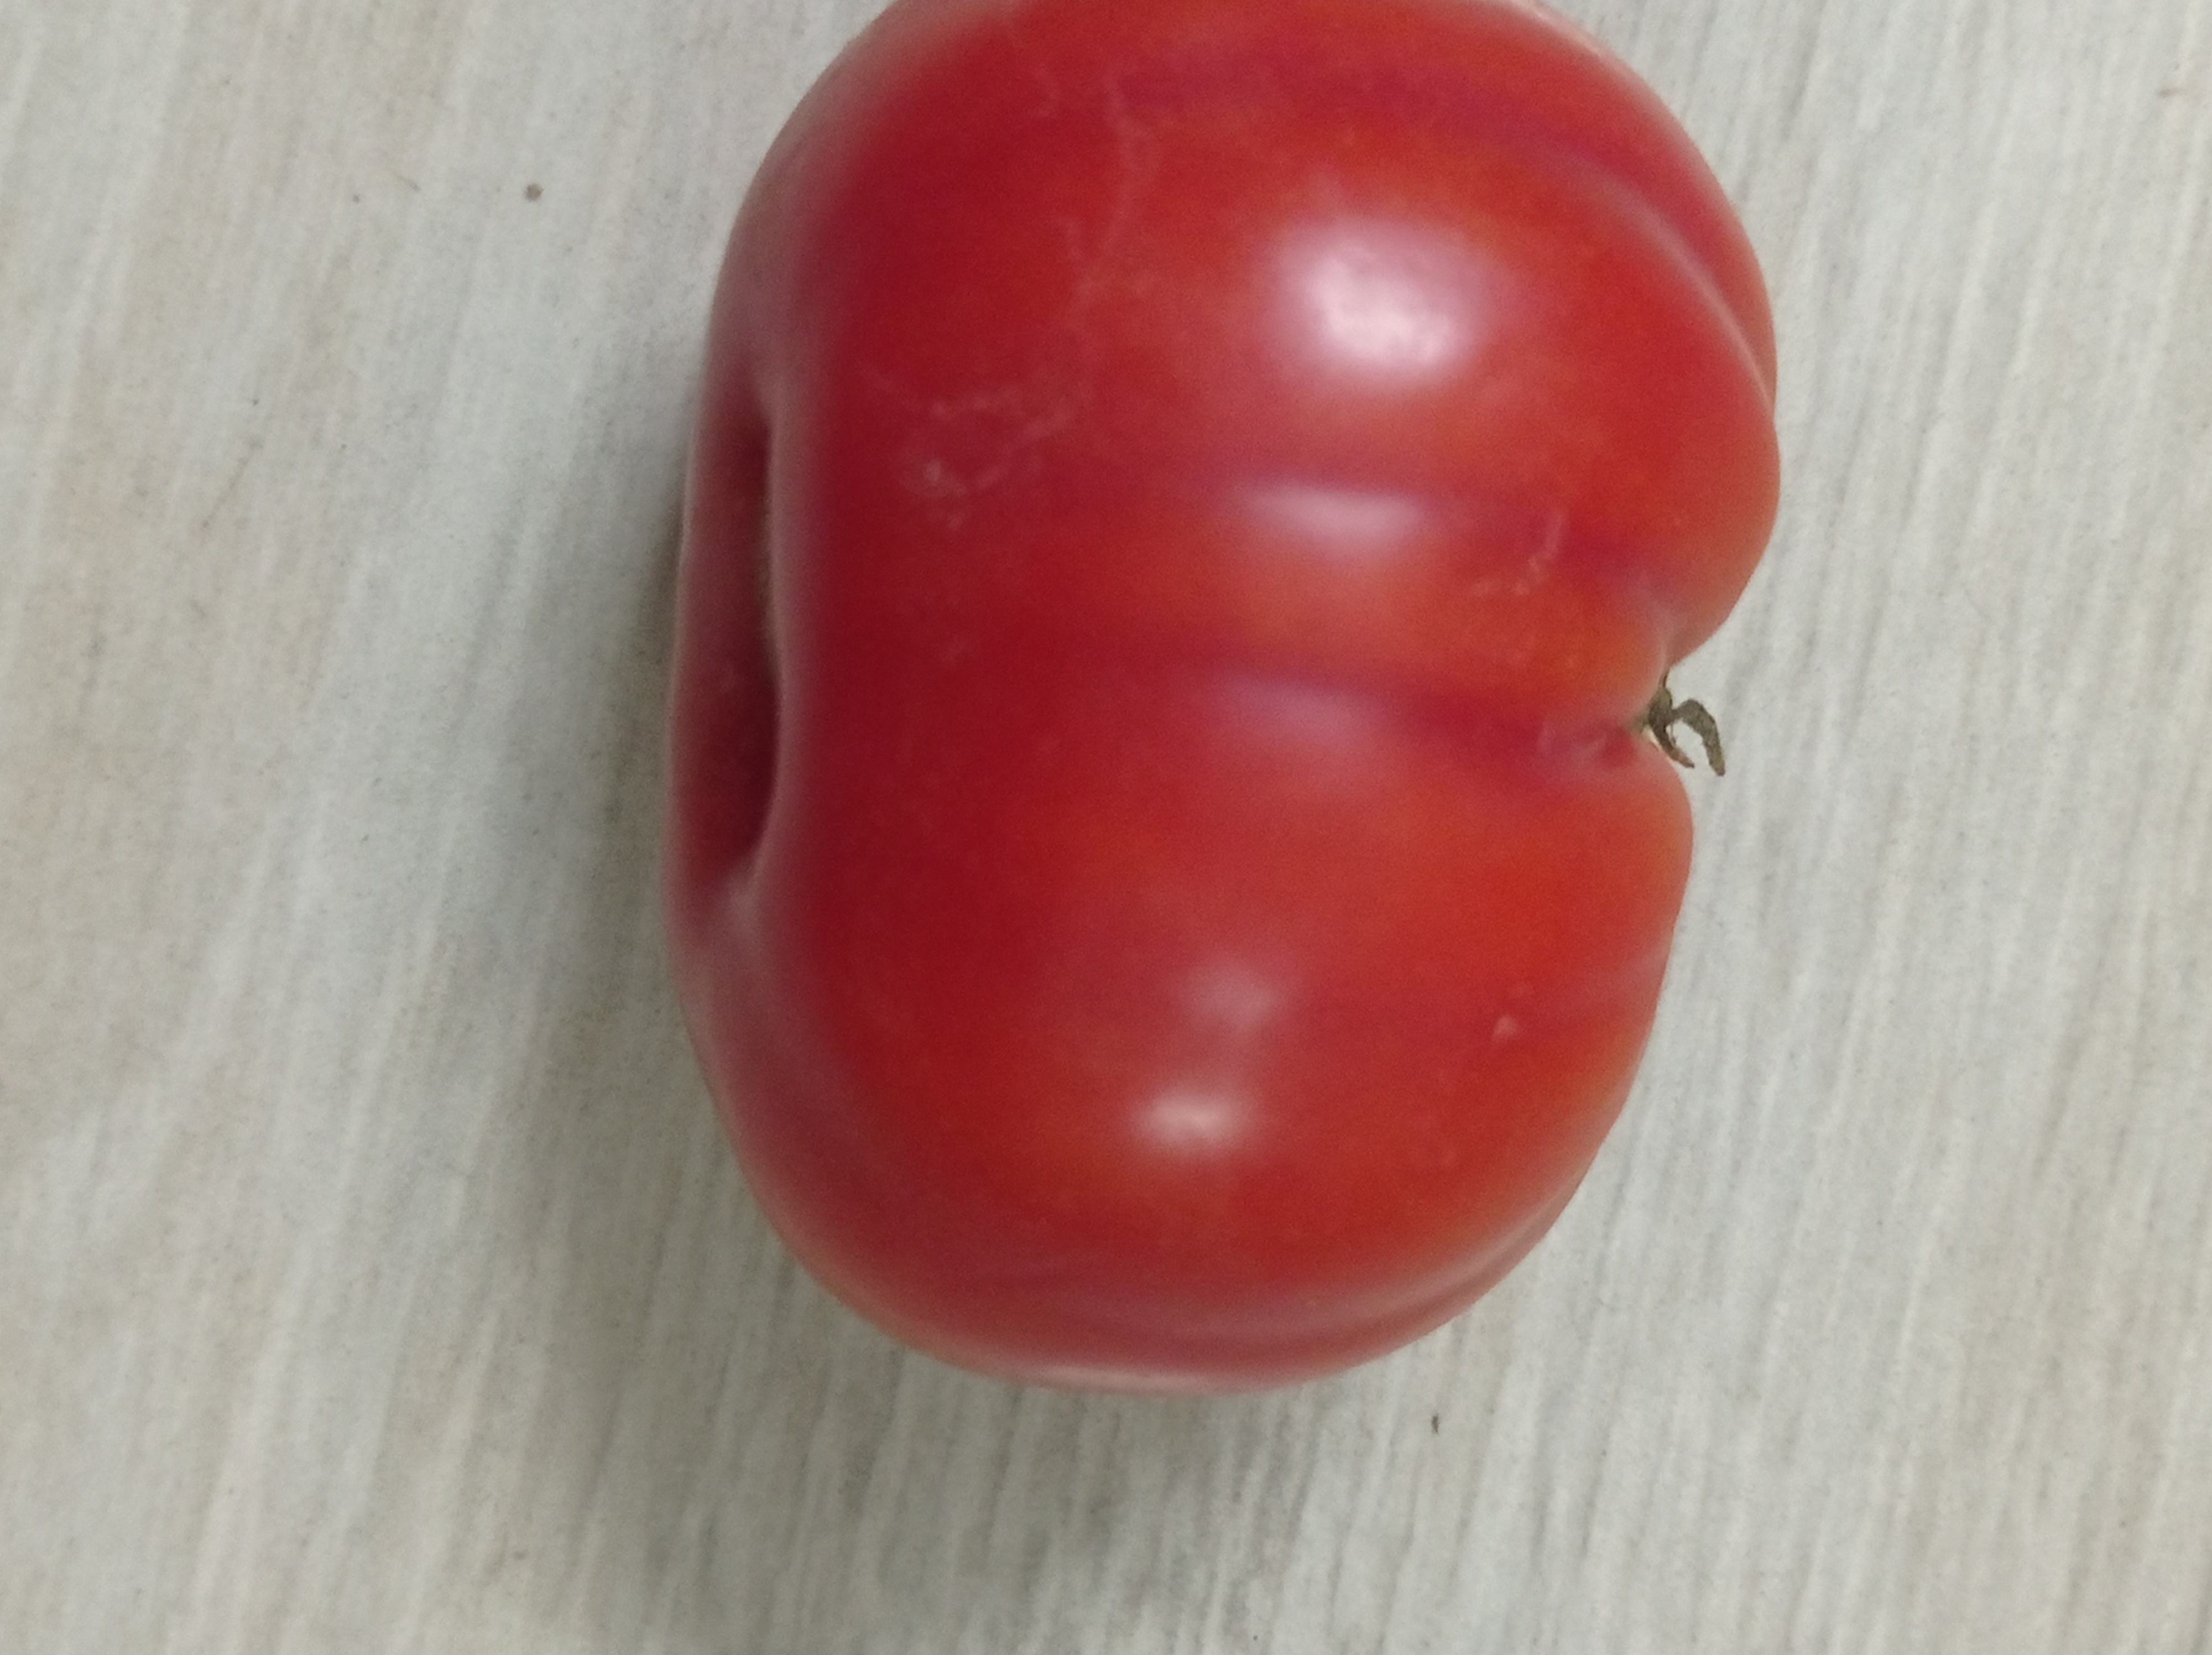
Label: Fresh